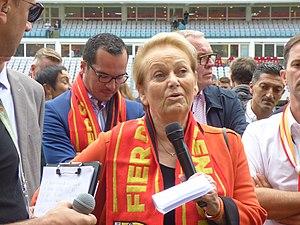
Jacqueline Maquet avant le match Lens / Sochaux, comptant pour la septième journée du championnat de France de football de Ligue 2, le 15 septembre 2018.
Jacqueline Maquet est une femme politique française, née le 13 mai 1949 à Estrée-Blanche.